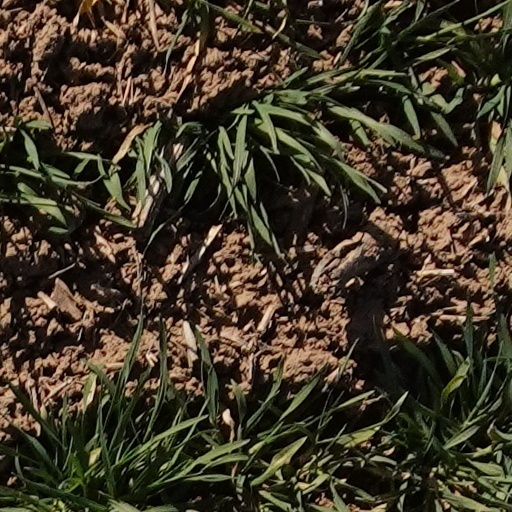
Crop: wheat